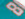
Number: 8